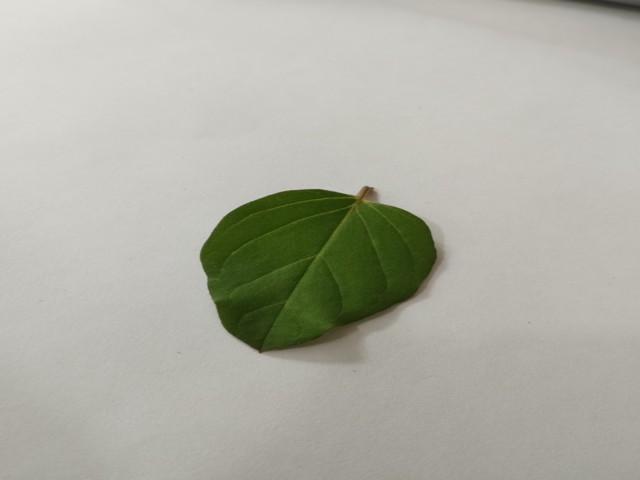
Plant: punarnava